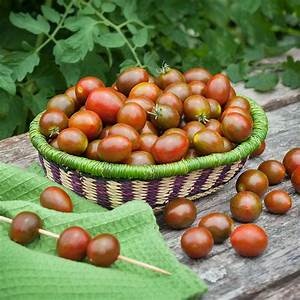
Label: tomato